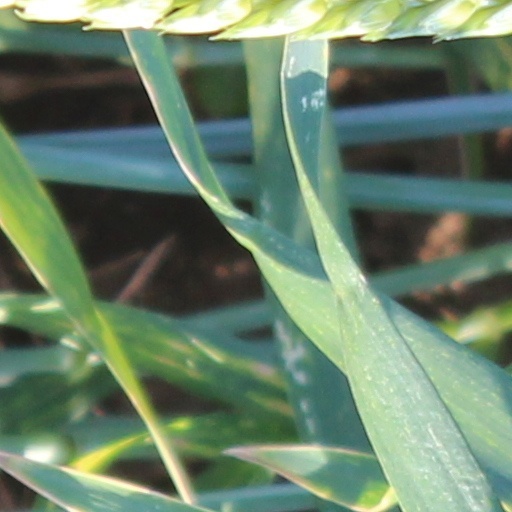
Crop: wheat